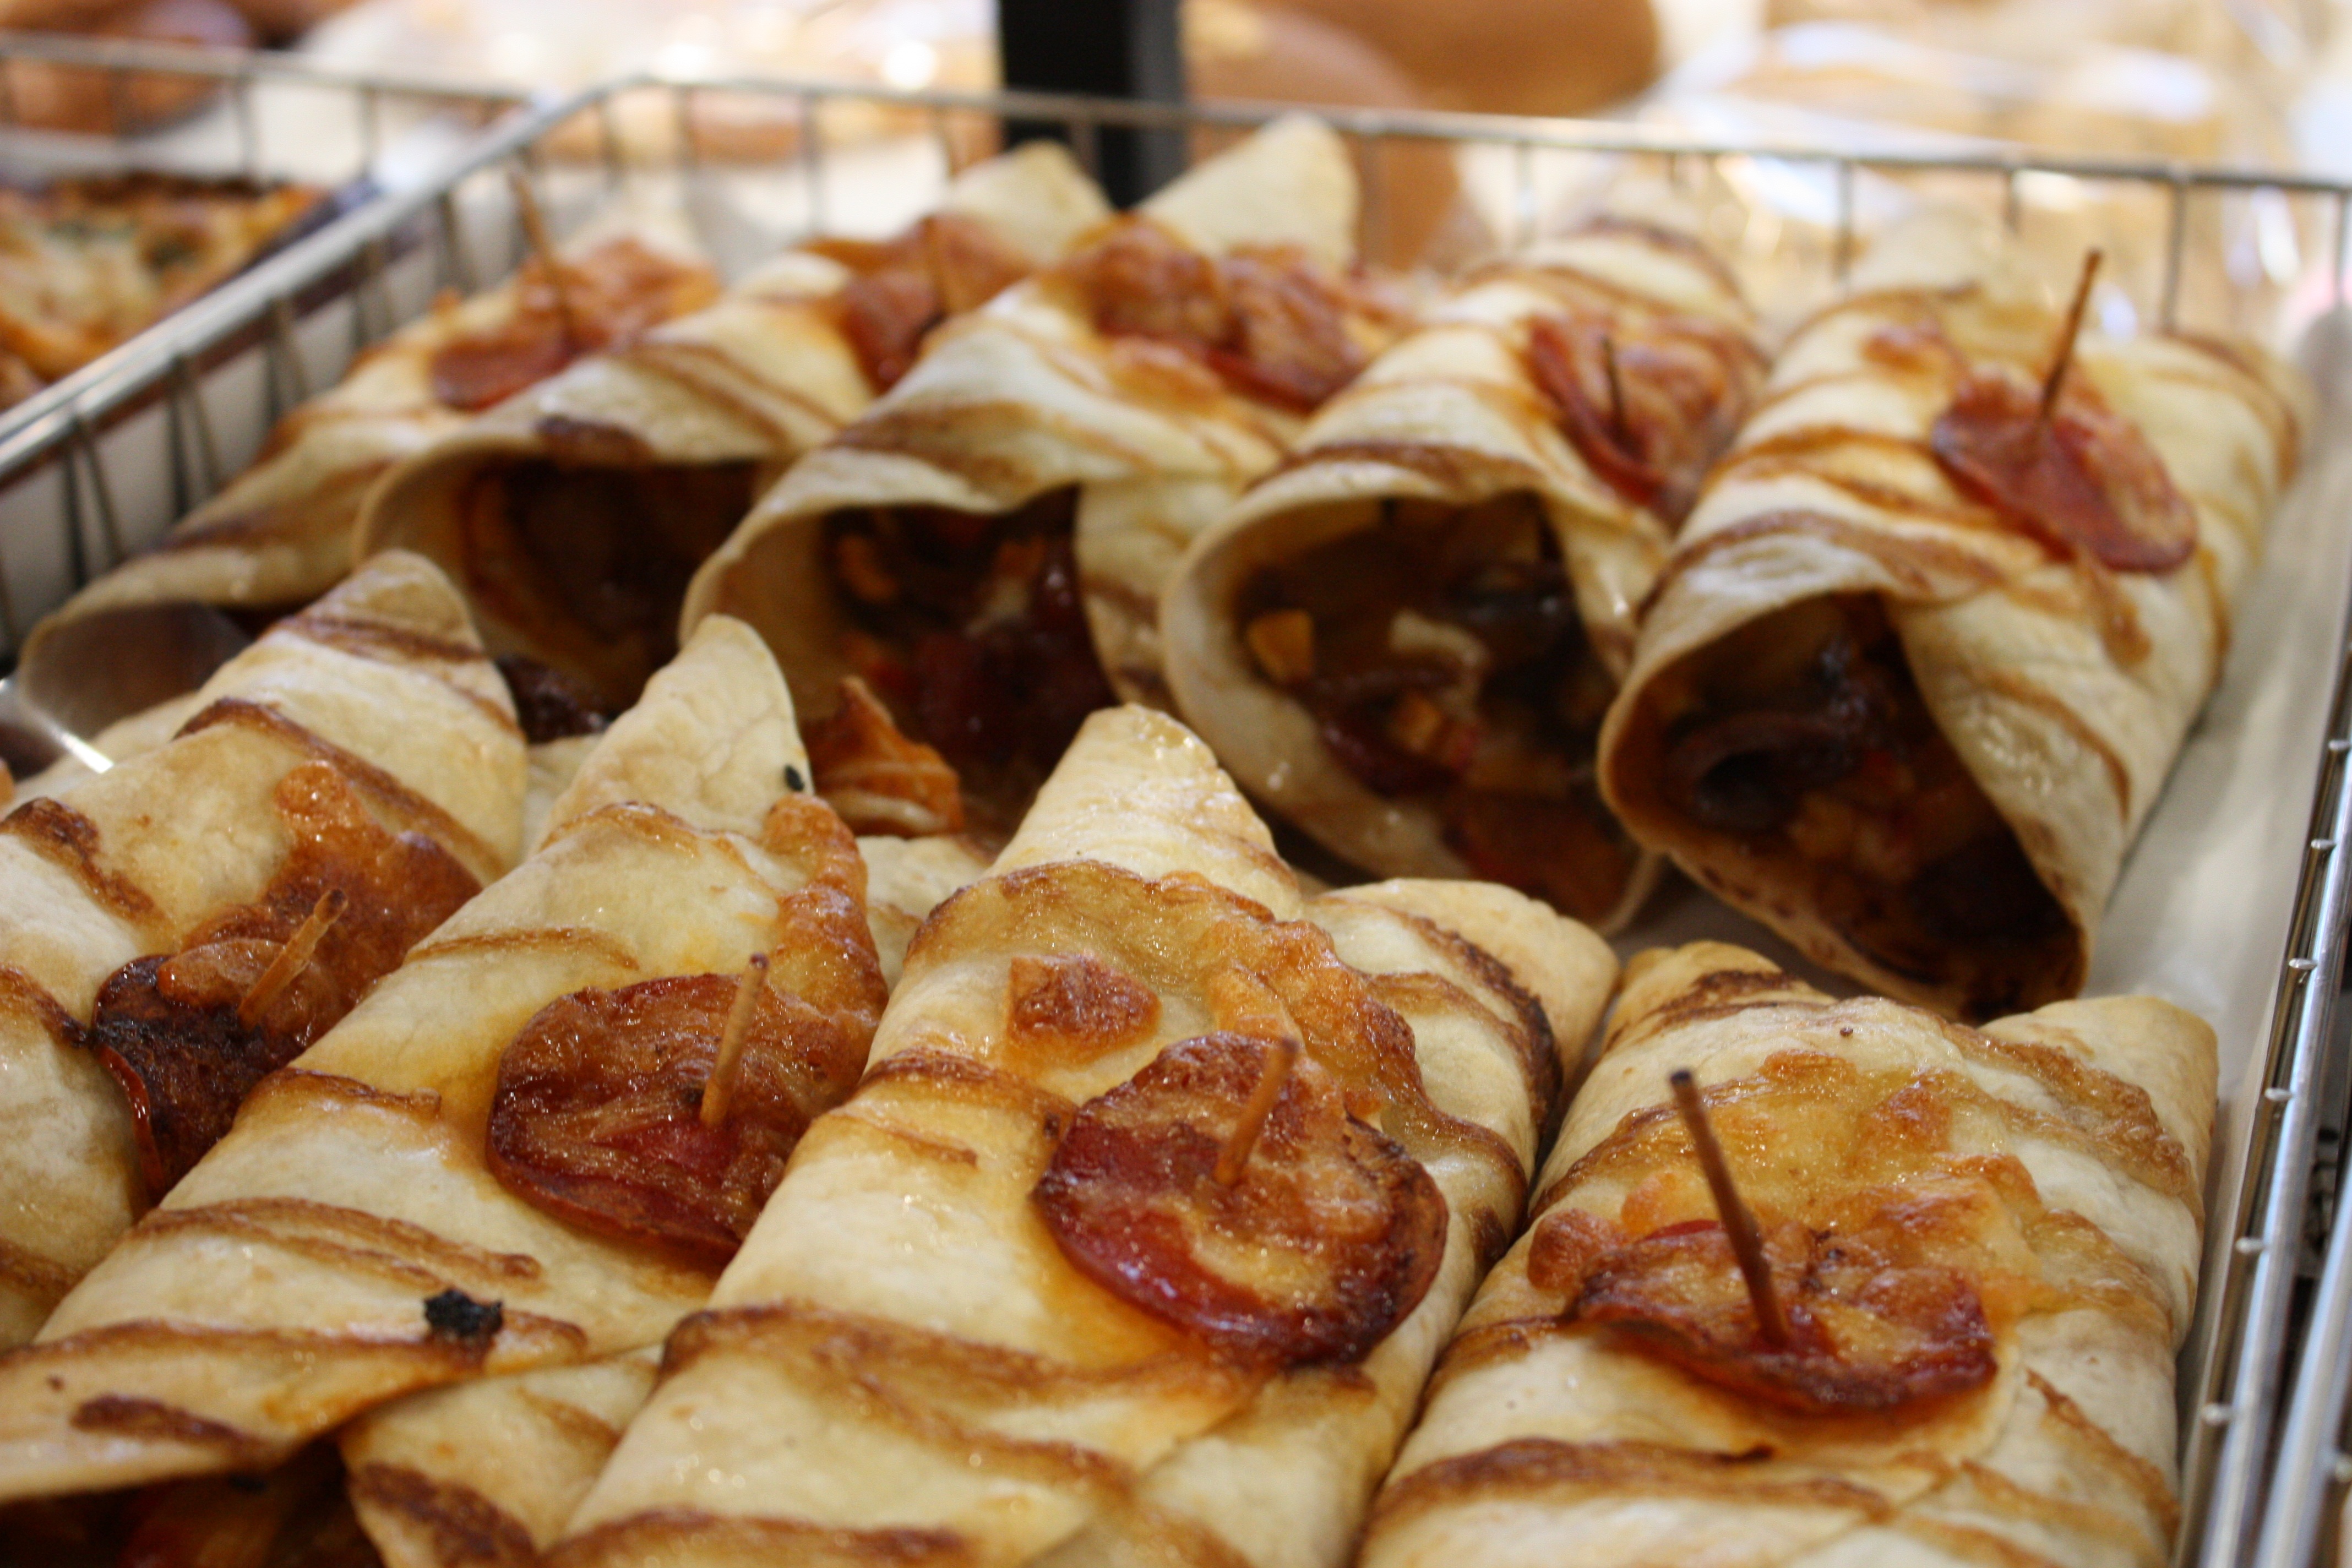
dish, meal, food, produce, breakfast, baking, dessert, cuisine, bread, baked goods, danish pastry, belgian waffle